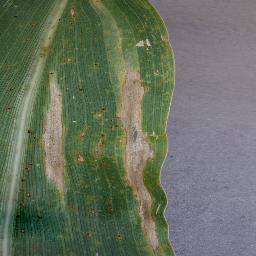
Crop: corn
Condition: (maize)_northern_blight